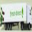
Label: truck